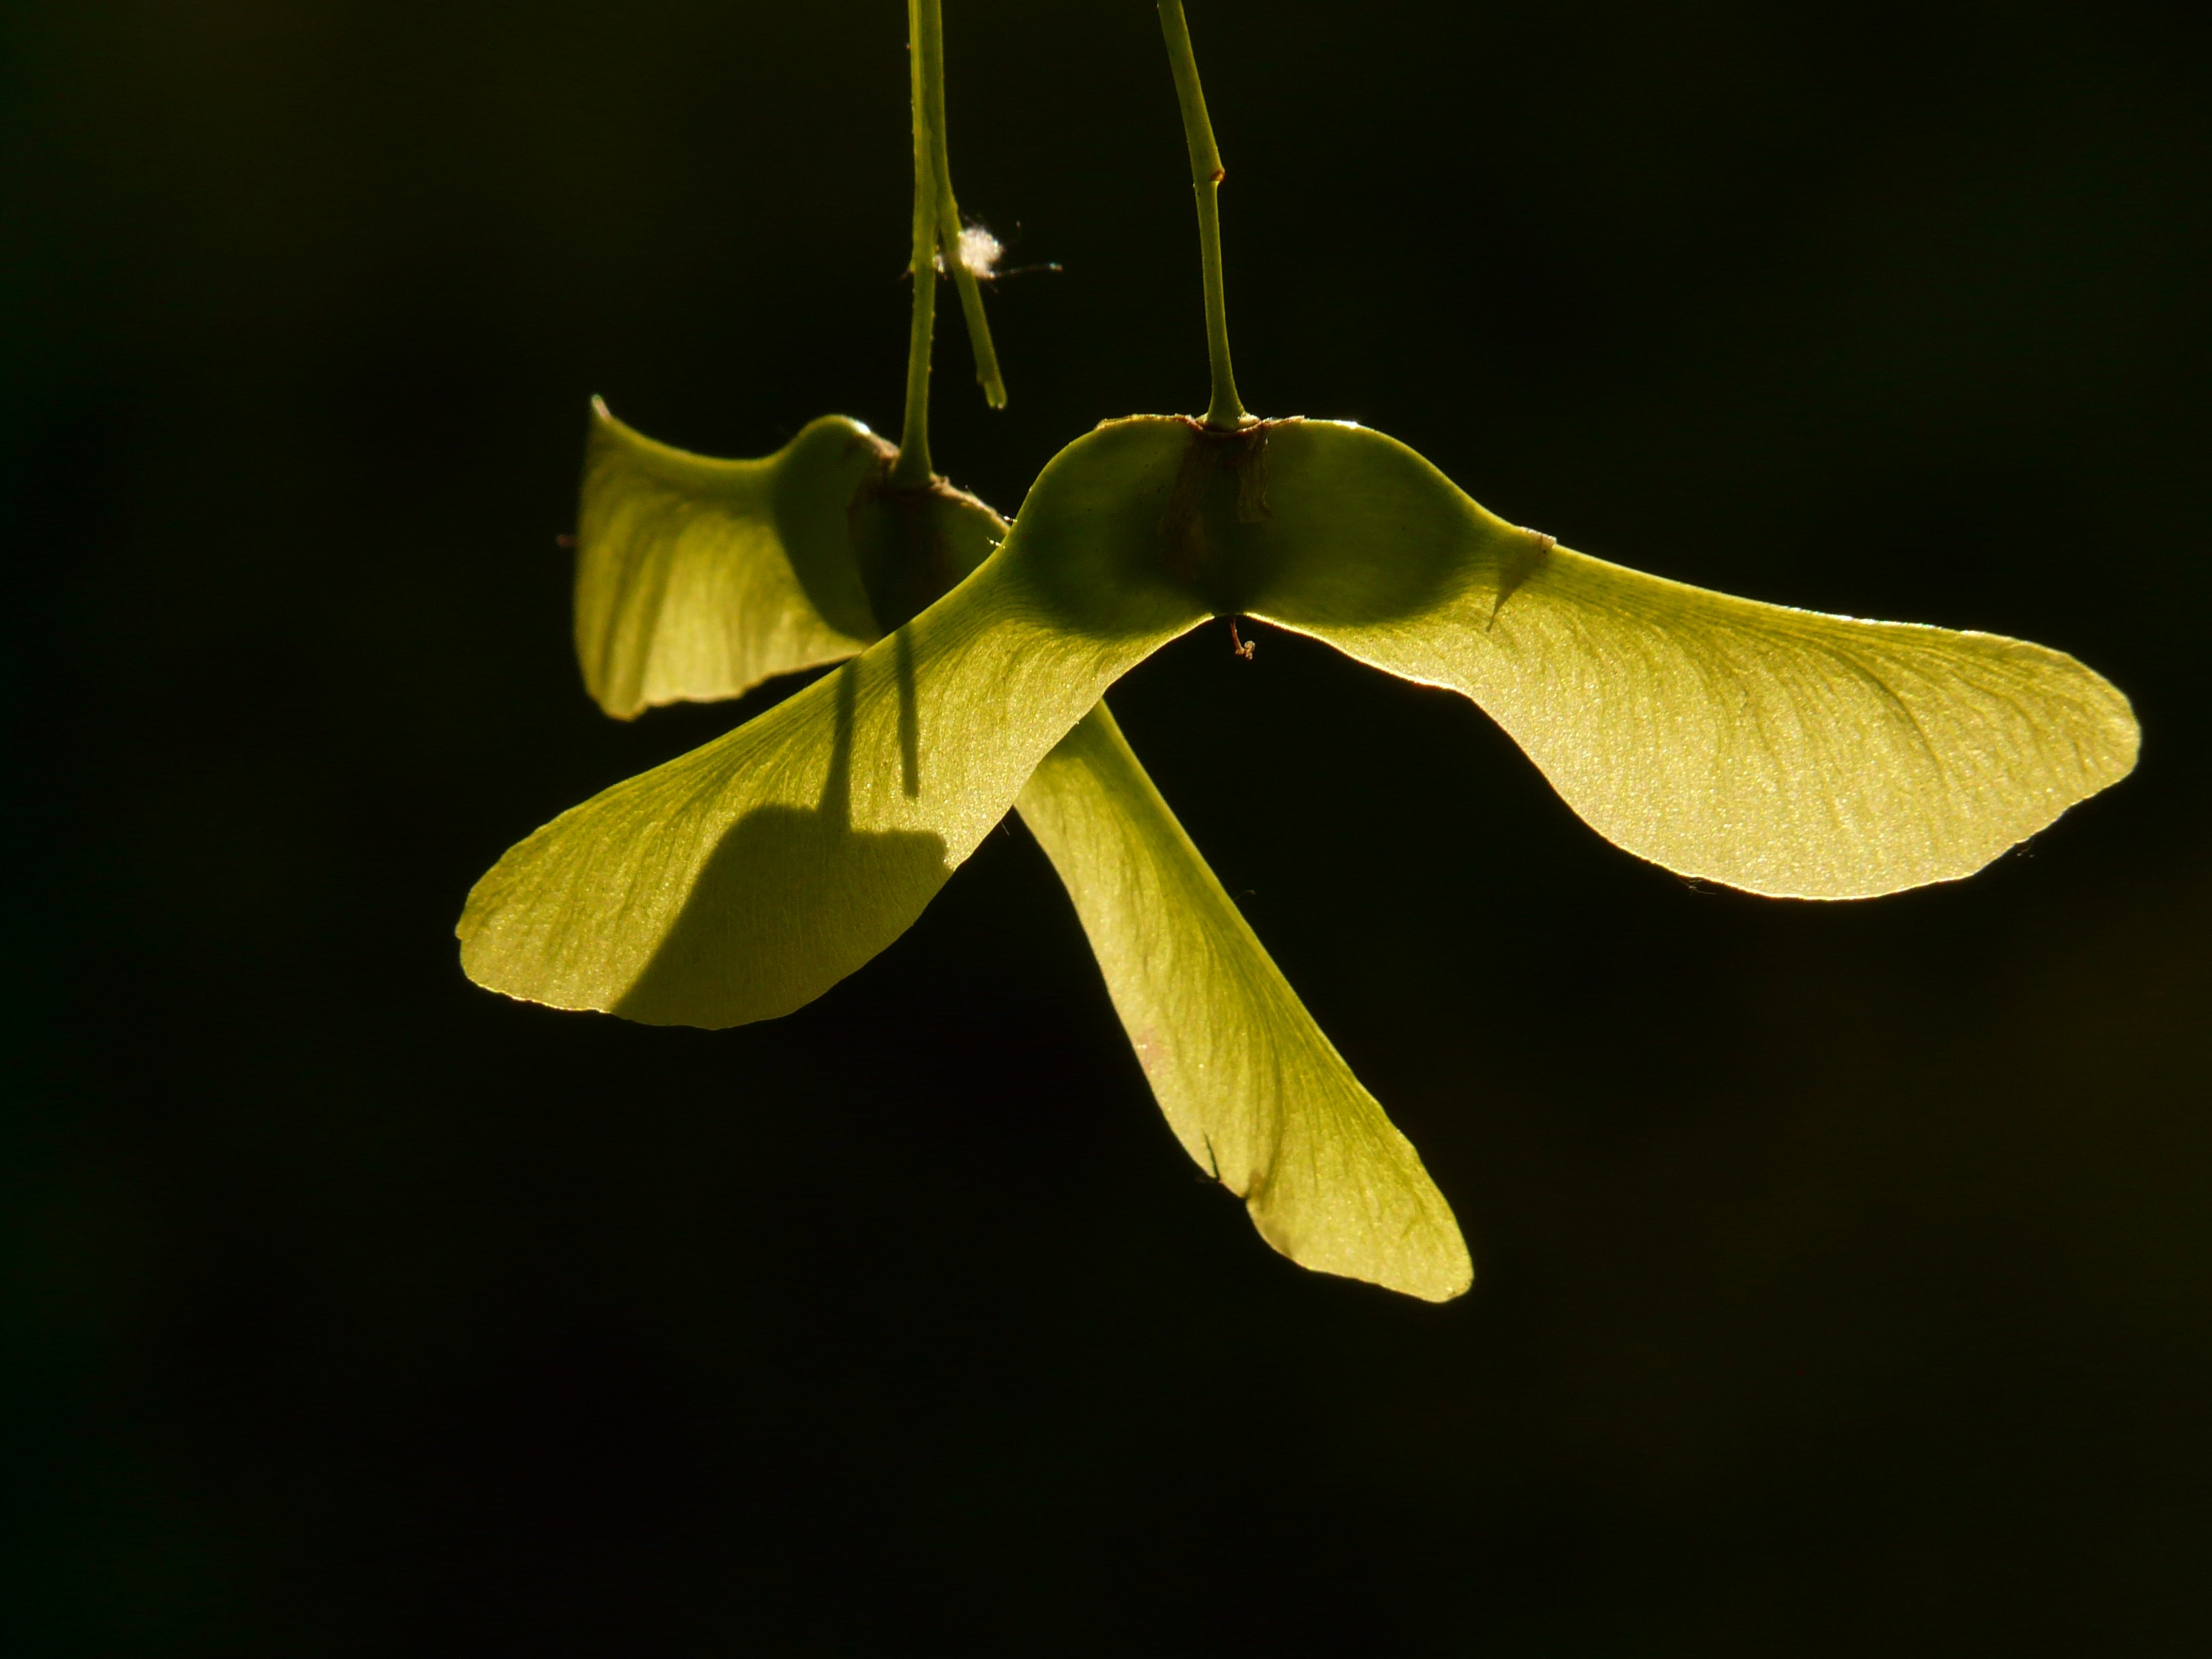
tree, nature, branch, light, plant, sun, photography, sunlight, leaf, flower, petal, green, botany, yellow, flora, maple, wildflower, close up, seeds, illuminate, macro photography, flowering plant, maidenhair tree, maple fruit, plant stem, land plant, column fruit, gefl glete maple fruit